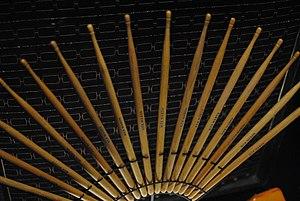
Nicholas Berkeley Mason, dit Nick, est un batteur britannique né le 27 janvier 1944 à Birmingham. Il est le batteur du groupe de rock progressif Pink Floyd, dont il est l'un des membres fondateurs et le seul membre permanent. C'est également un passionné de course automobile, qui a participé à plusieurs reprises aux 24 Heures du Mans.